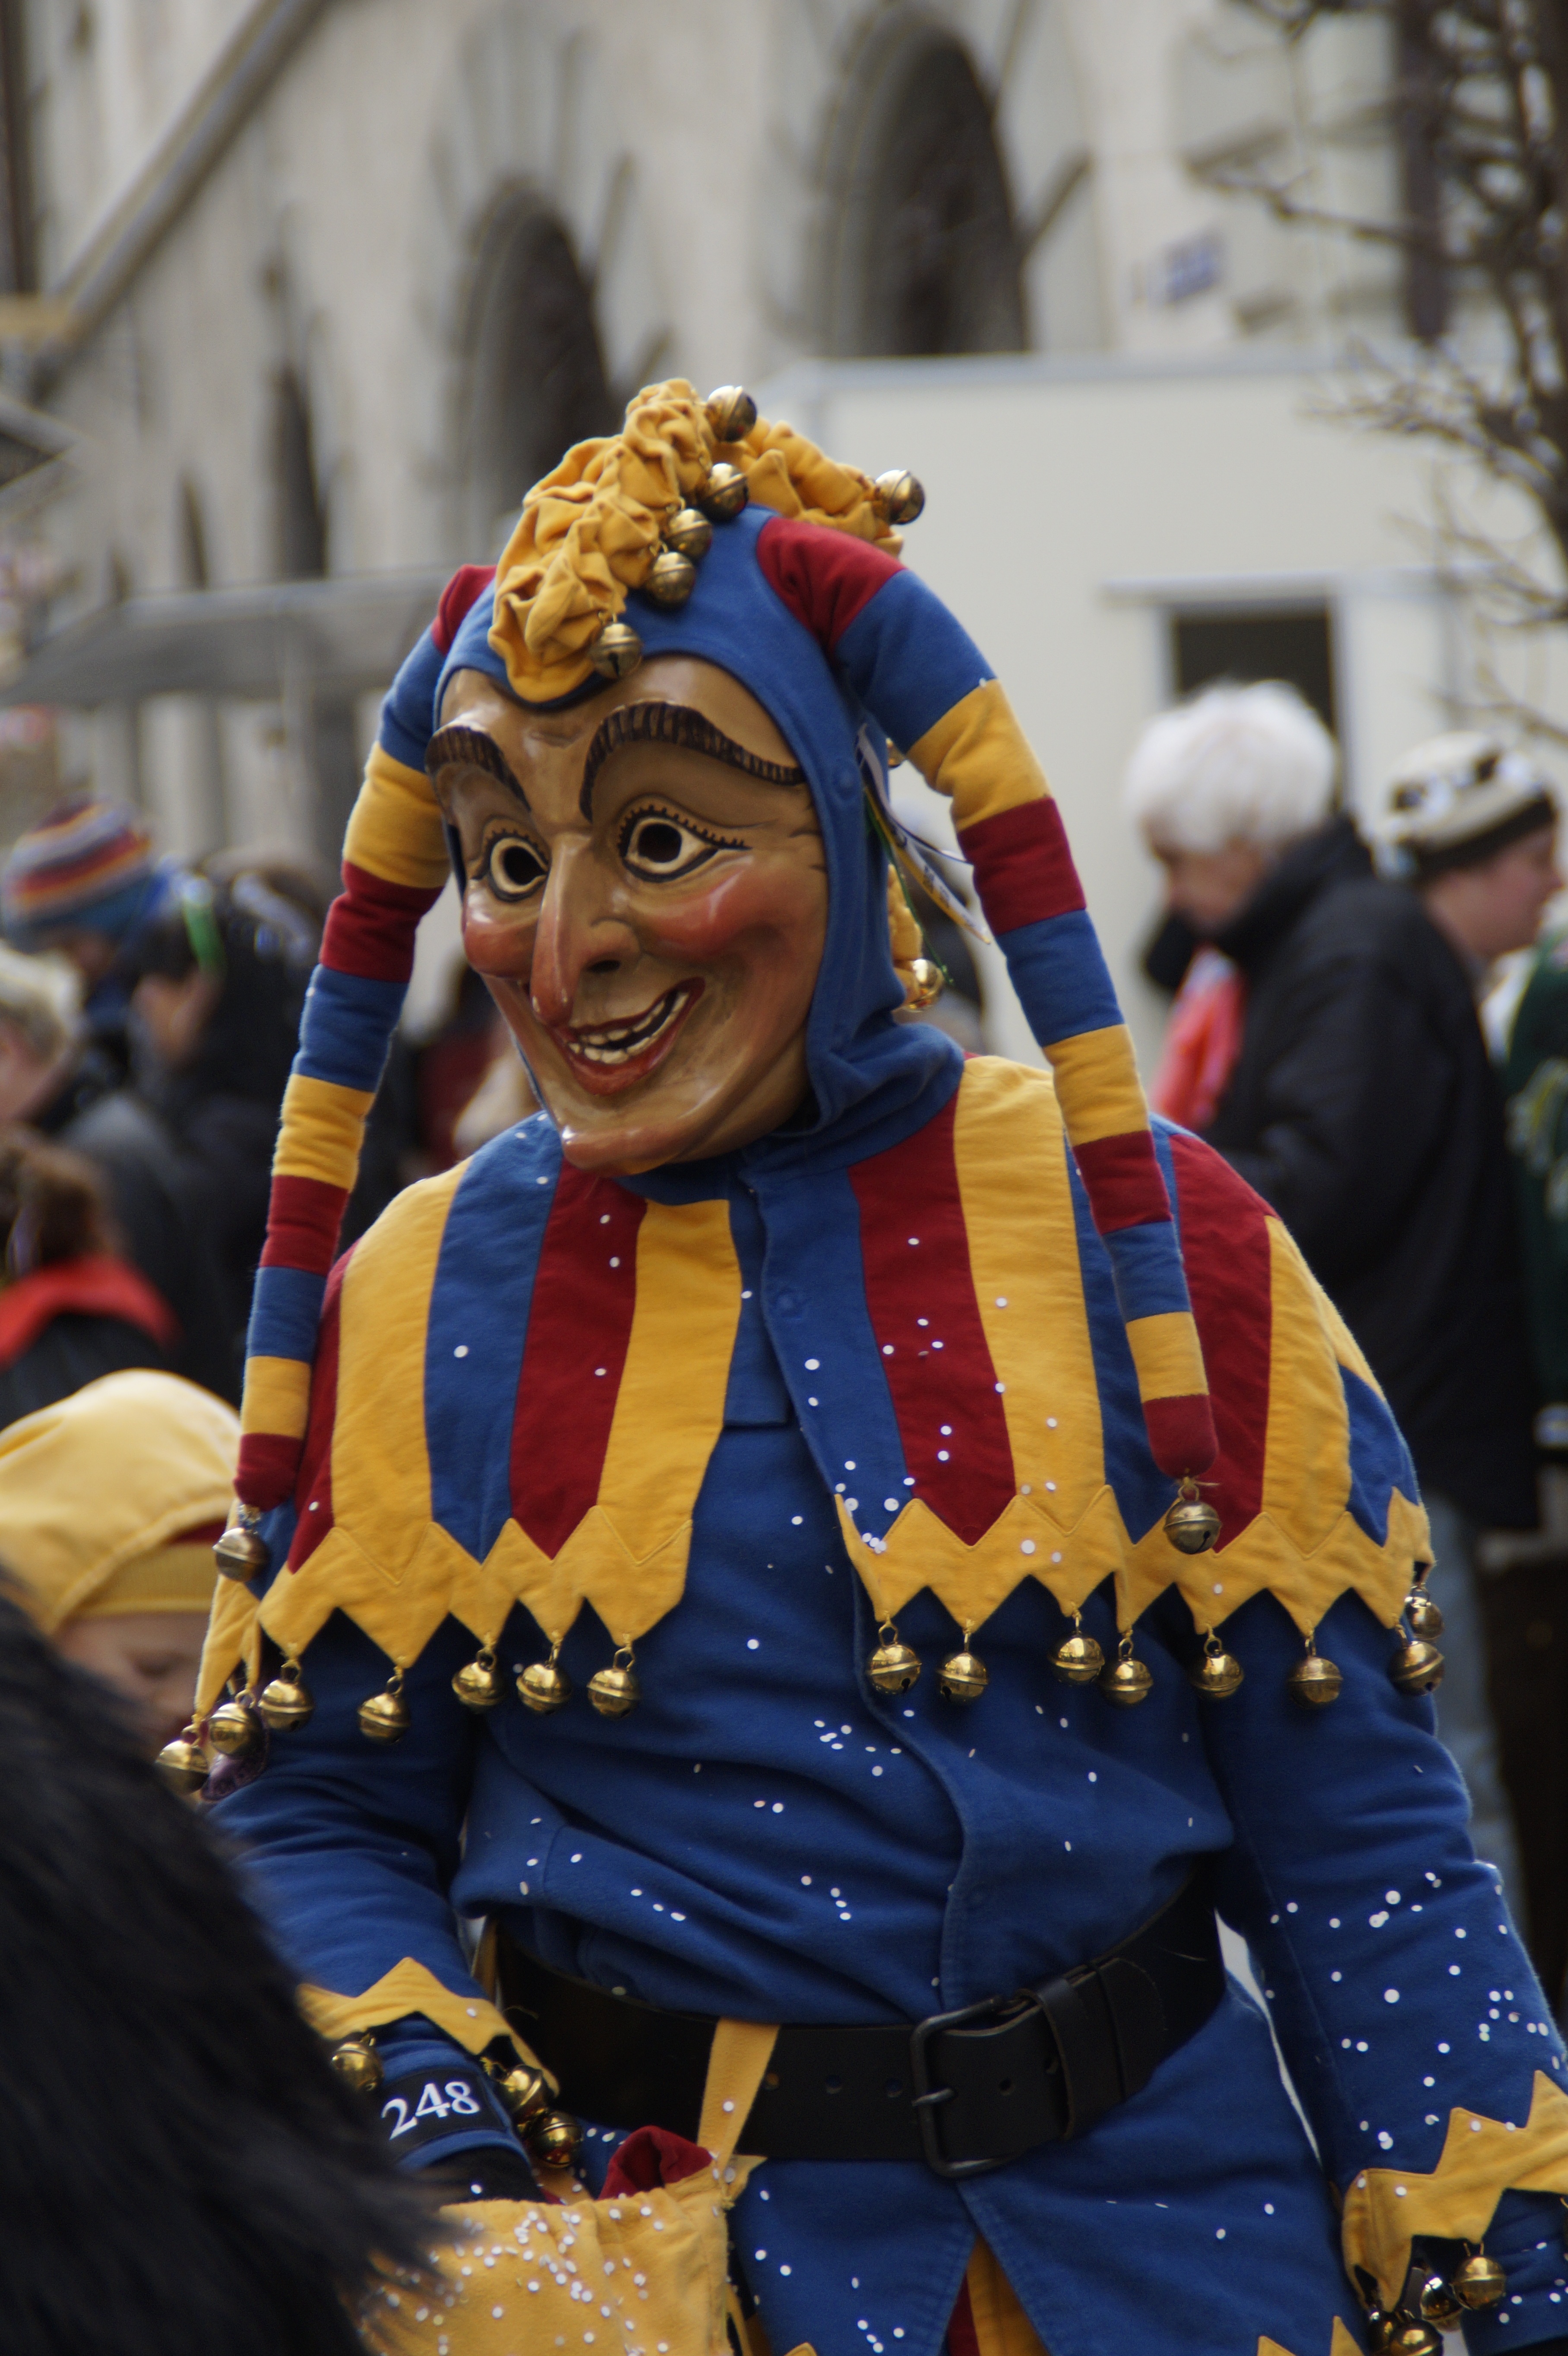
person, portrait, carnival, human, clothing, close, dressed up, face, festival, mask, figure, head, move, germany, carved, event, custom, tradition, costume, masquerade, panel, larva, schalk, customs, fool, baden wurttemberg, fasnet, fools jump, swabian alemannic, haes, haestraeger, guild group, strassenfasnet, carnival parade, wooden mask, fools guild, court jester, eulenspiegel